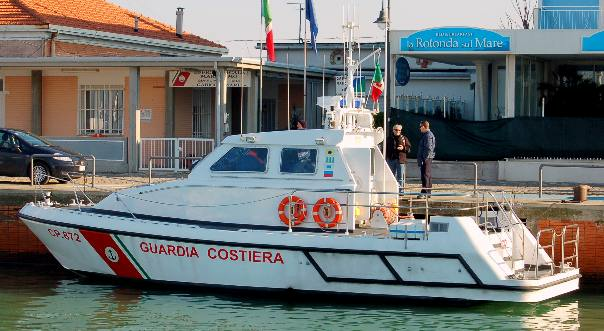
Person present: No